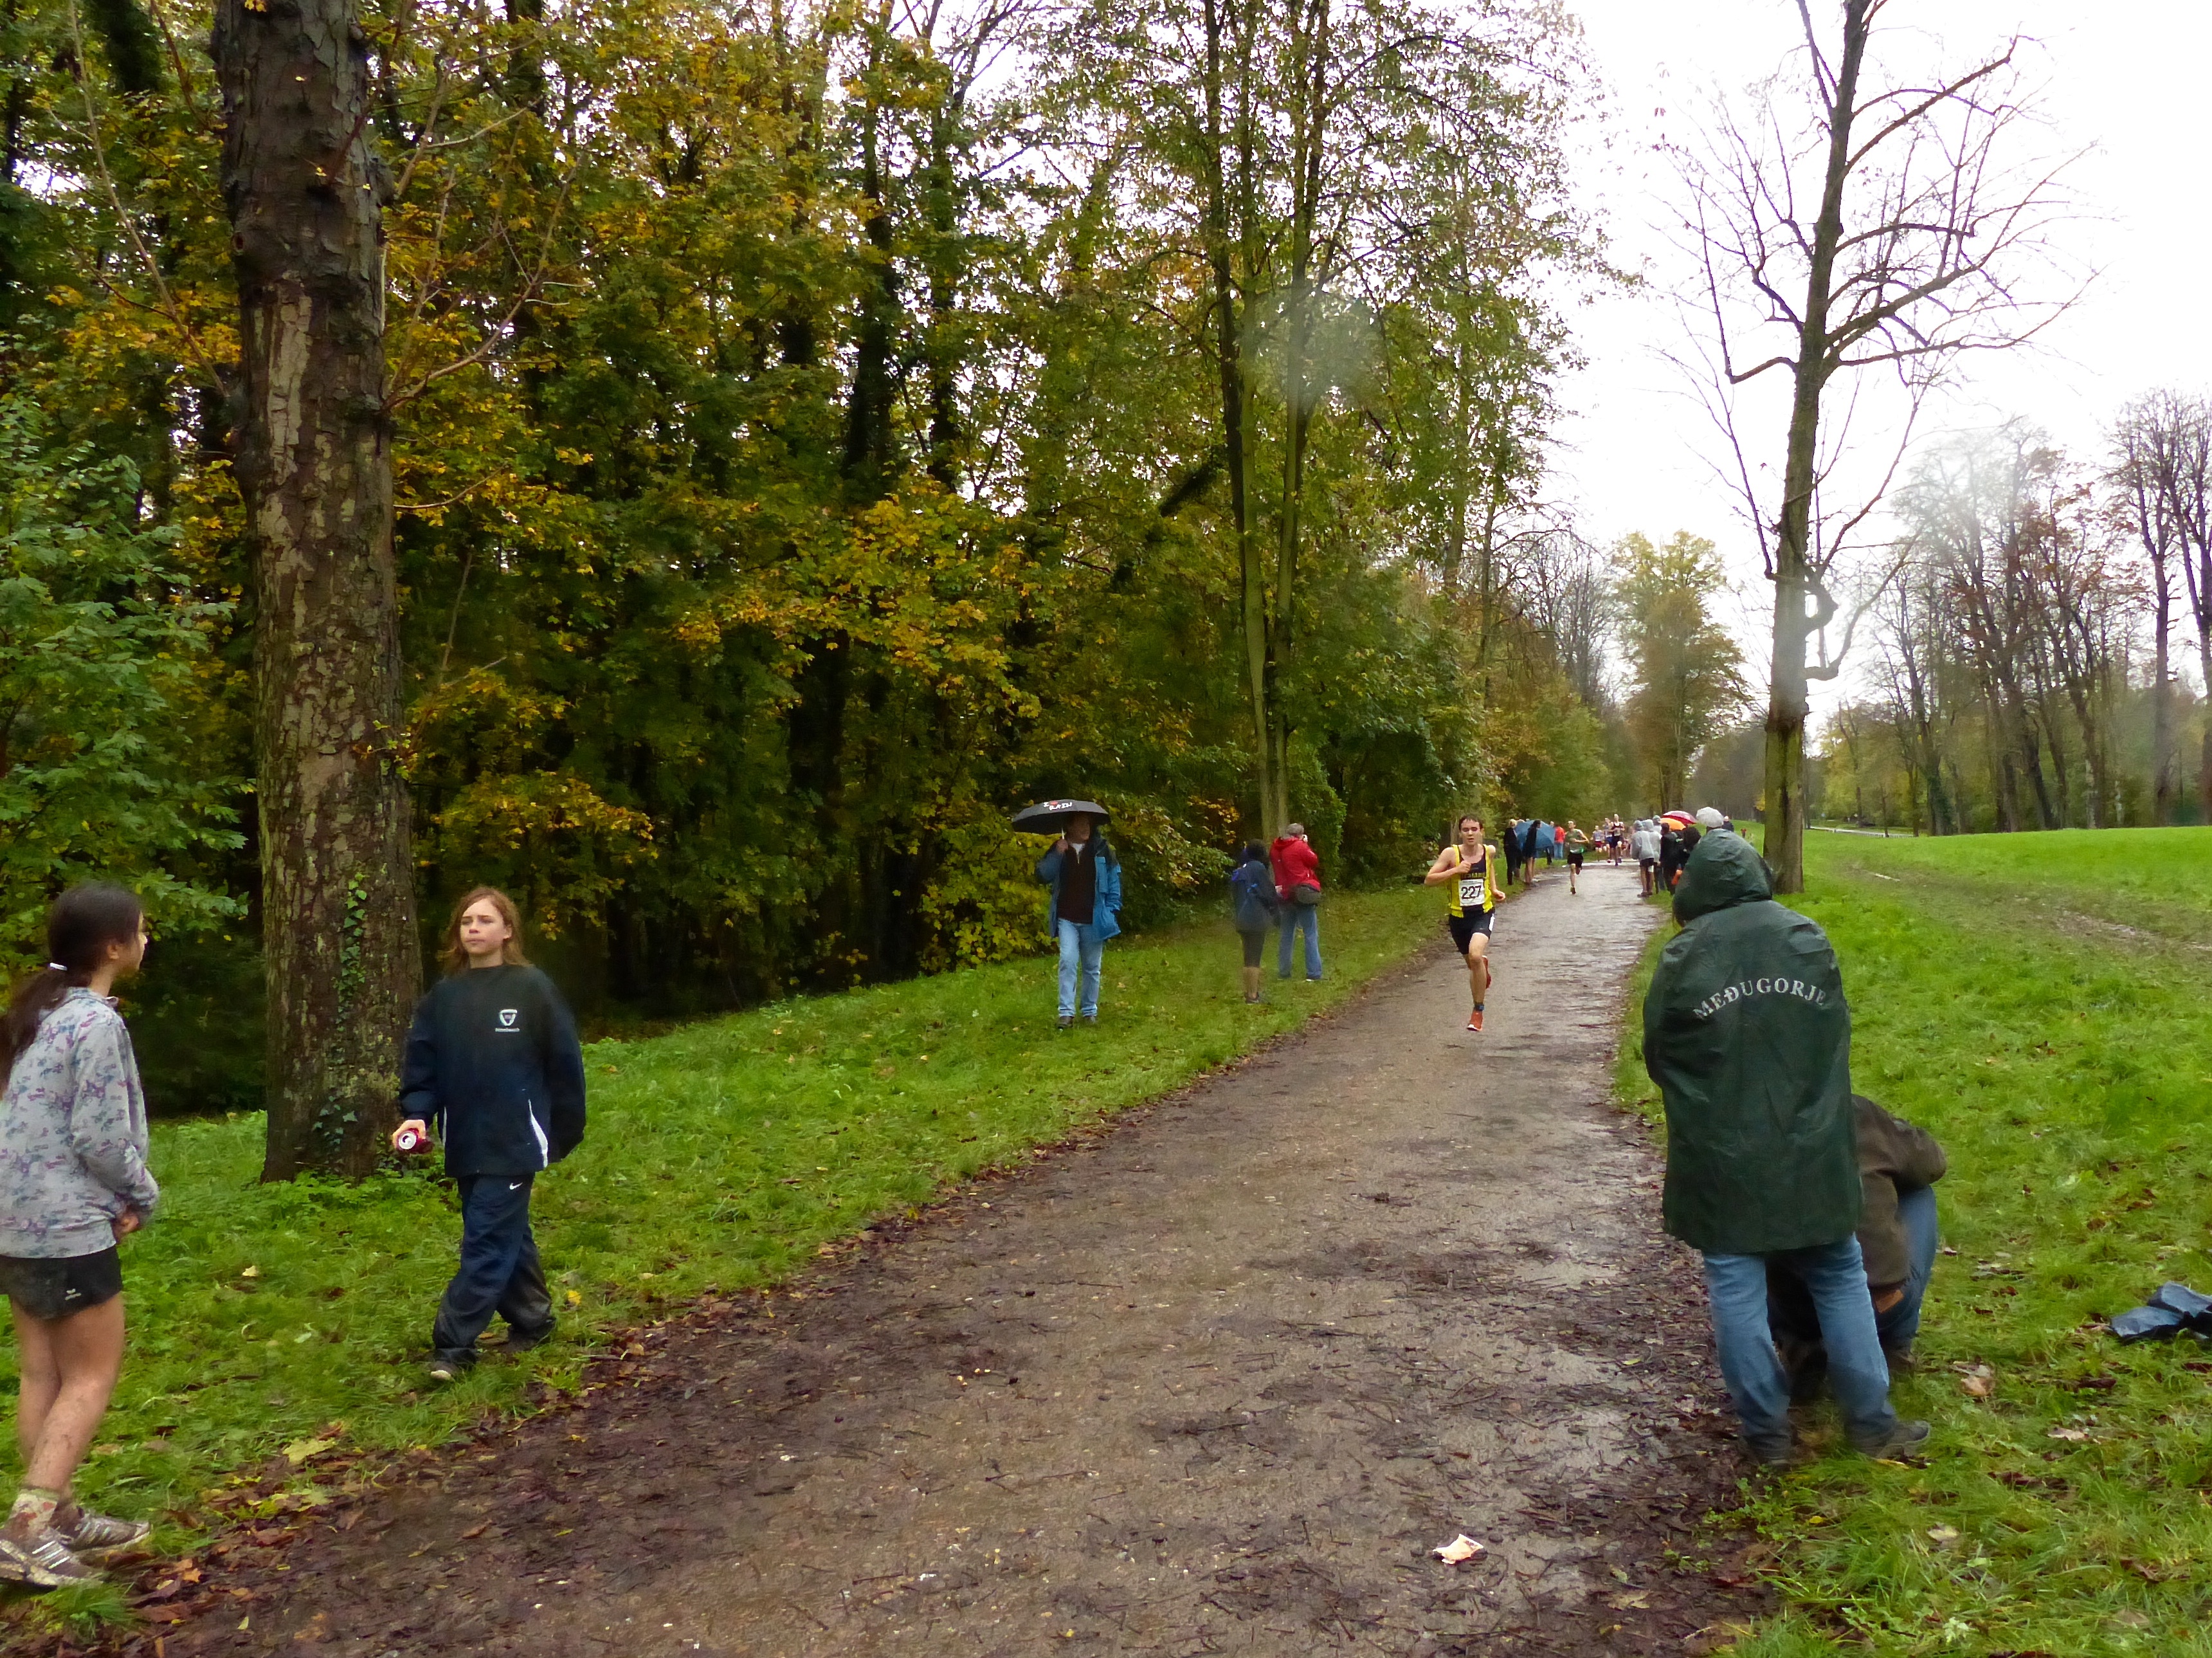
tree, walking, trail, running, run, paris, country, recreation, france, high, cross, race, international, girls, sports, boys, school, runners, championship, woodland, junior, highschool, varsity, isst, tournament, xc, schools, parcdestcloud, outdoor recreation